Dante Gabriel Rossetti

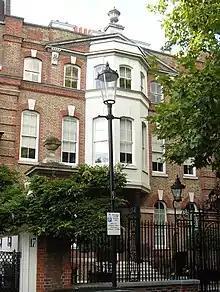
His home at 16 Cheyne Walk, London

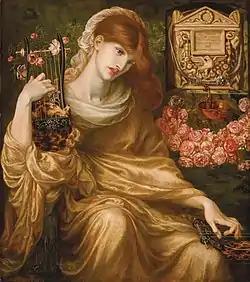
"The Roman Widow" (1874), Museo de Arte de Ponce, Puerto Rico

Around 1860, Rossetti returned to oil painting, abandoning the dense medieval compositions of the 1850s in favour of powerful close-up images of women in flat pictorial spaces characterised by dense colour. These paintings became a major influence on the development of the European Symbolist movement. In them, Rossetti's depiction of women became almost obsessively stylised. He portrayed his new lover Fanny Cornforth as the epitome of physical eroticism, while Jane Burden, the wife of his business partner William Morris, was glamorised as an ethereal goddess. "As in Rossetti's previous reforms, the new kind of subject appeared in the context of a wholesale reconfiguration of the practice of painting, from the most basic level of materials and techniques up to the most abstract or conceptual level of the meanings and ideas that can be embodied in visual form." These new works were based not on medievalism, but on the Italian High Renaissance artists of Venice, Titian and Veronese.